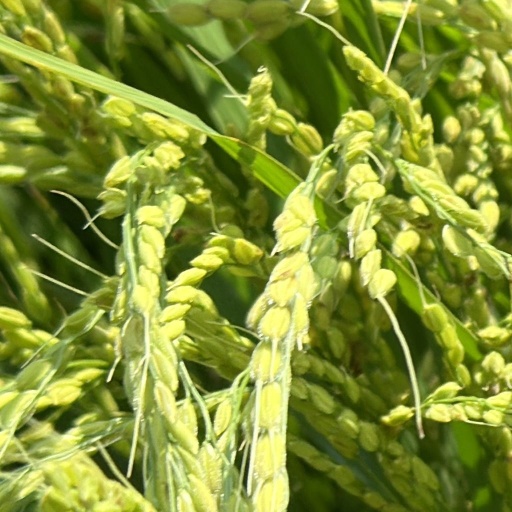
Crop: rice